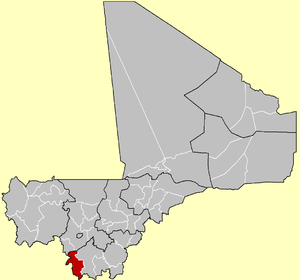
Le cercle de Yanfolila est une collectivité territoriale du Mali dans la région de Sikasso.